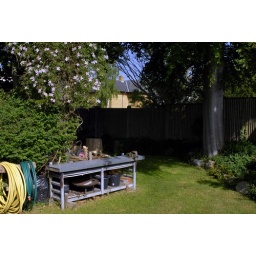
Poul planted this tree as a sapling a couple of years after he and Hanne bought the house in 1963.